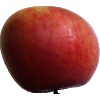
Label: Apple Crimson Snow 1